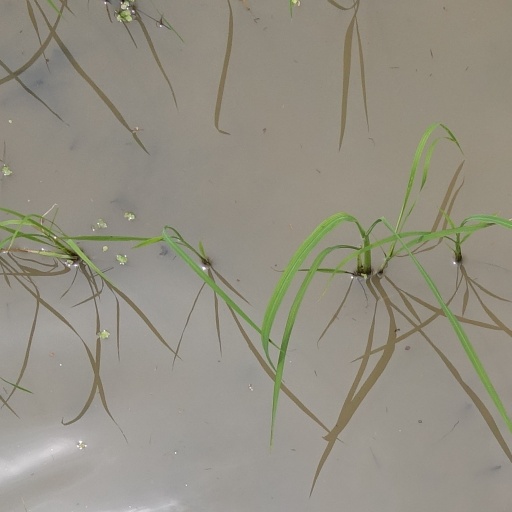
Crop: rice